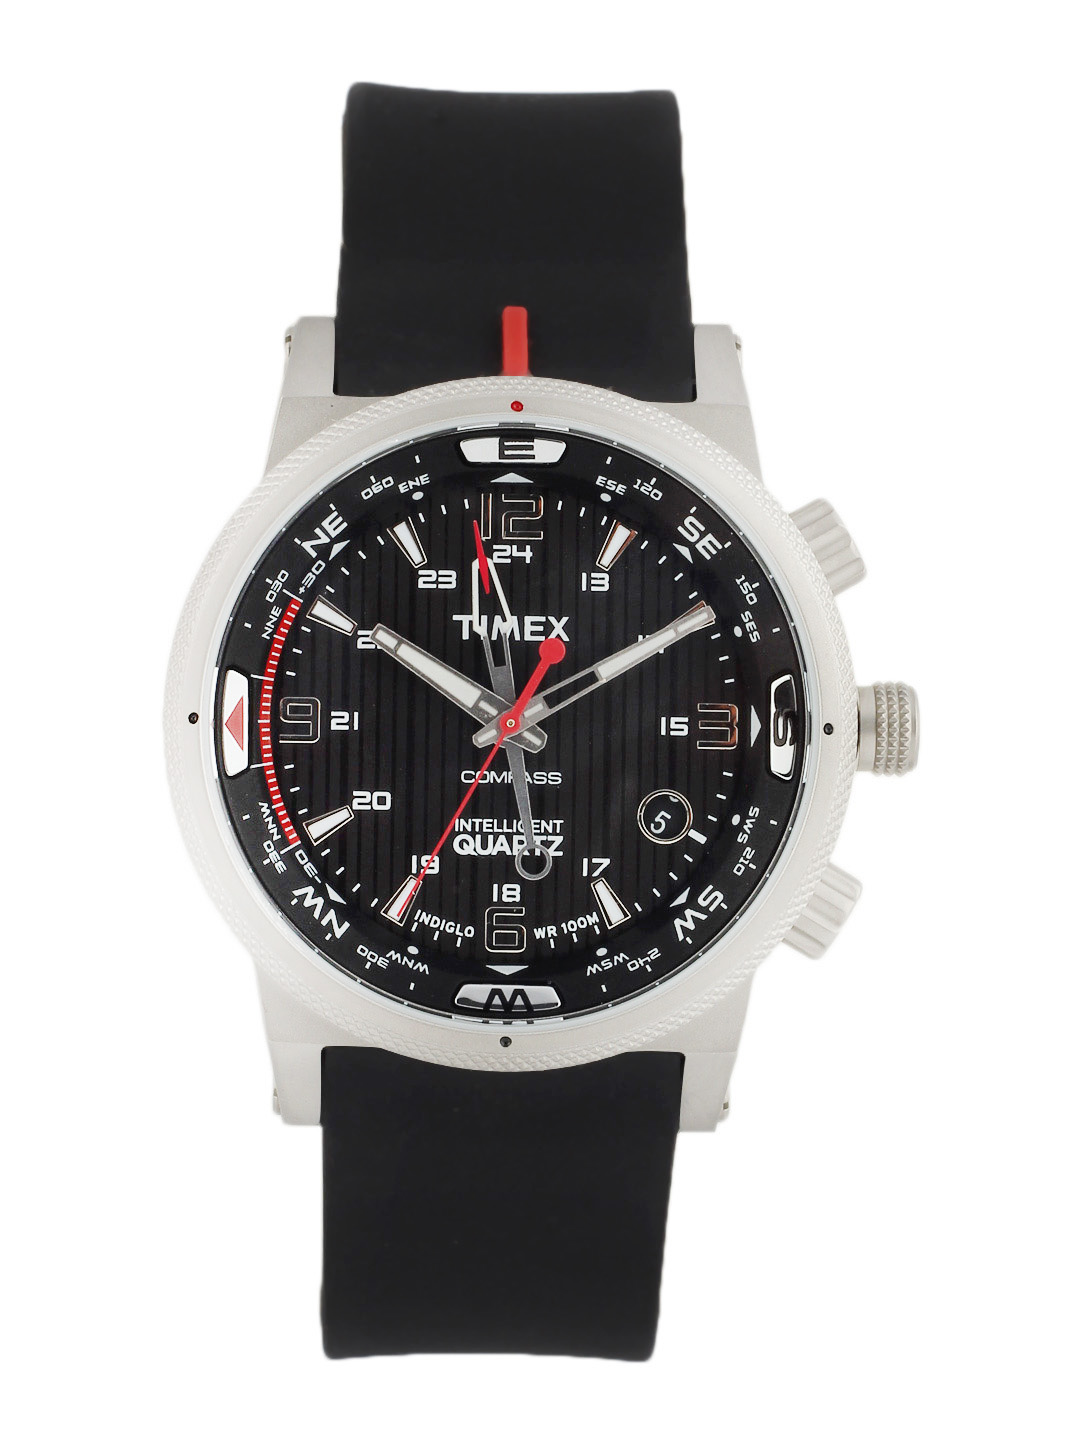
Timex Men Black Dial Watch
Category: Accessories / Watches / Watches
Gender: Men
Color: Black
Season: Winter 2016
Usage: Casual